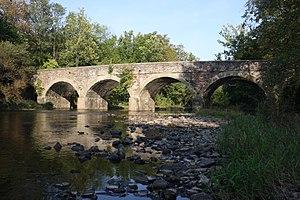
Warwick Township est un township, situé dans le comté de Bucks, en Pennsylvanie, aux États-Unis. En 2010, il comptait une population de 14 437 habitants. Le siège du township est situé à Jamison.